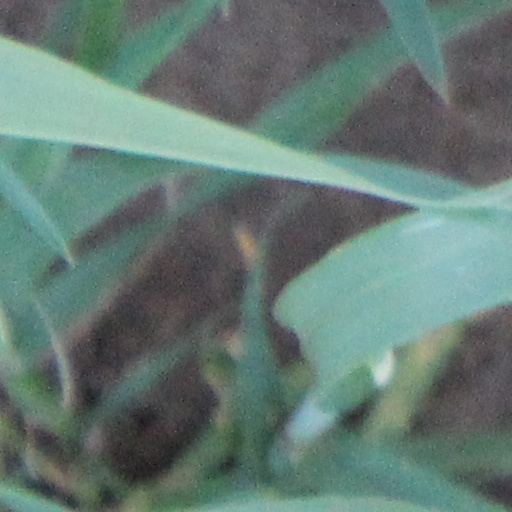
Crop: wheat